Healthcare in Somalia

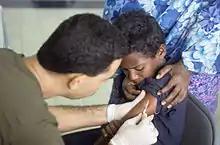
A Somali boy receiving a polio vaccination

According to a 2005 World Health Organization estimate, about 97.9% of Somalia's women and girls underwent female circumcision, a pre-marital custom mainly endemic to Northeast Africa and parts of the Near East. Encouraged by women in the community, it is primarily intended to protect chastity, deter promiscuity, and offer protection from assault. By 2013, UNICEF in conjunction with the Somali authorities reported that the prevalence rate among 1- to 14-year-old girls in the autonomous northern Puntland and Somaliland regions had dropped to 25% following a social and religious awareness campaign. About 93% of Somalia's male population is also reportedly circumcised.